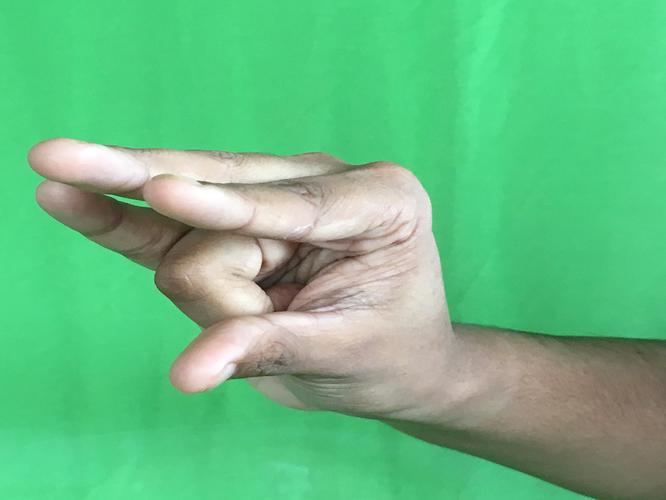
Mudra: Kangulam
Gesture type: single_hand